Marazanvose

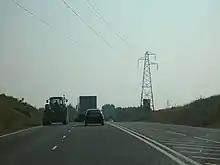
On the A30 near Marazanvose

Marazanvose is a hamlet southwest of Zelah in Cornwall, England. It is on the B3288 (previously on the A30 main road). In 2024, construction started of a green bridge, one of around 7 in the UK, as part of the Carland Cross to Chiverton Cross A30 improvement scheme.